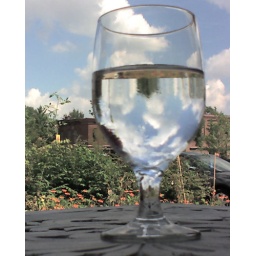
Clouds upside down in the water glass at lunch